Franco-Ontarians

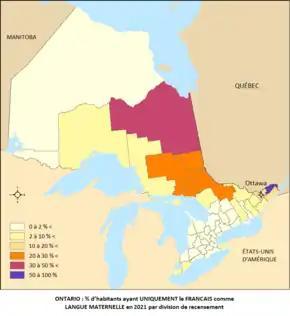
Proportion of Ontarians who declared French as their only mother tongue in the 2021 Canadian census, by census division.

The majority of Franco-Ontarians are bilingual in both French and English; a minority (40,045 respondents in 2016) reported having proficiency in only the French language and limited or no knowledge of English. In the same census, more than 1.52 million Ontarians, or 11.5 per cent of the province's population, reported having proficiency in the French language; while 11.2 per cent of the population reported to be bilingual in French and English. However, that figure includes both Franco-Ontarians and Ontarians who speak French as a second language.